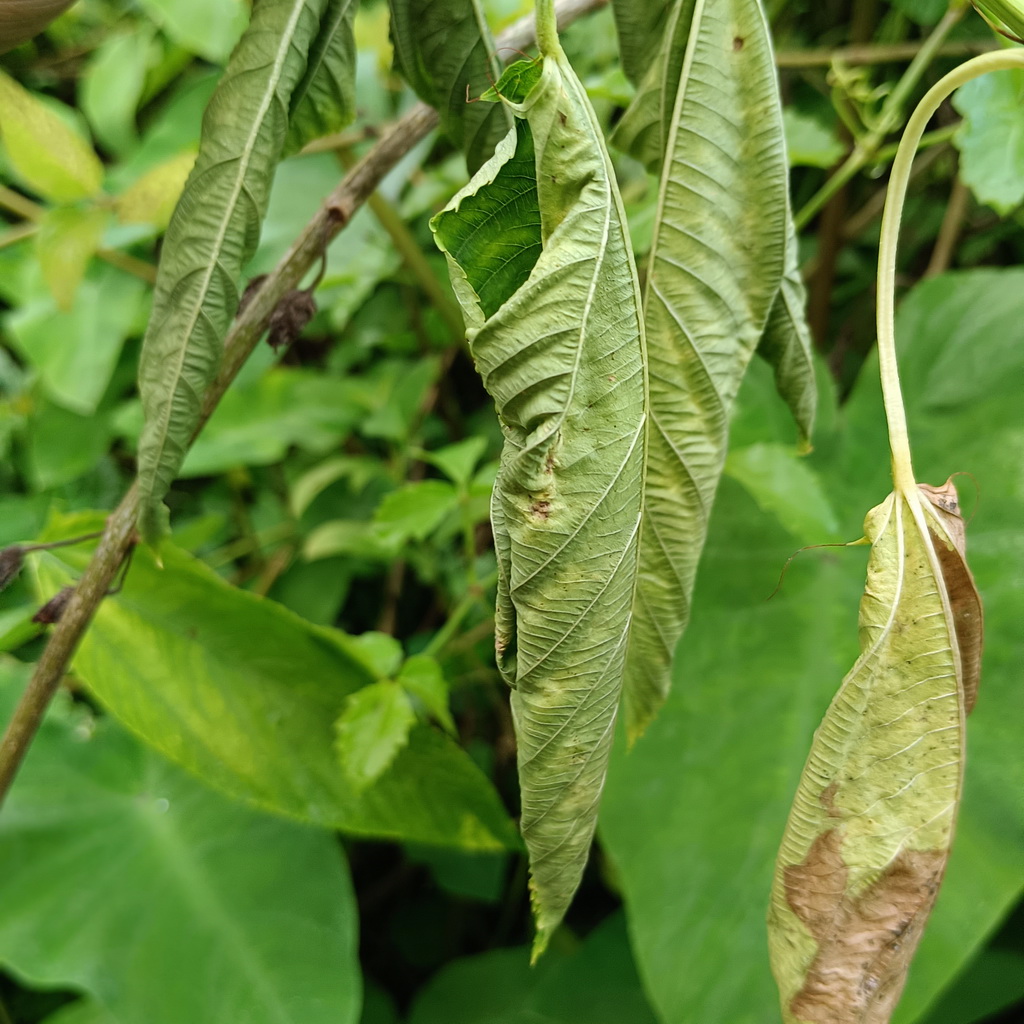
Label: Dieback